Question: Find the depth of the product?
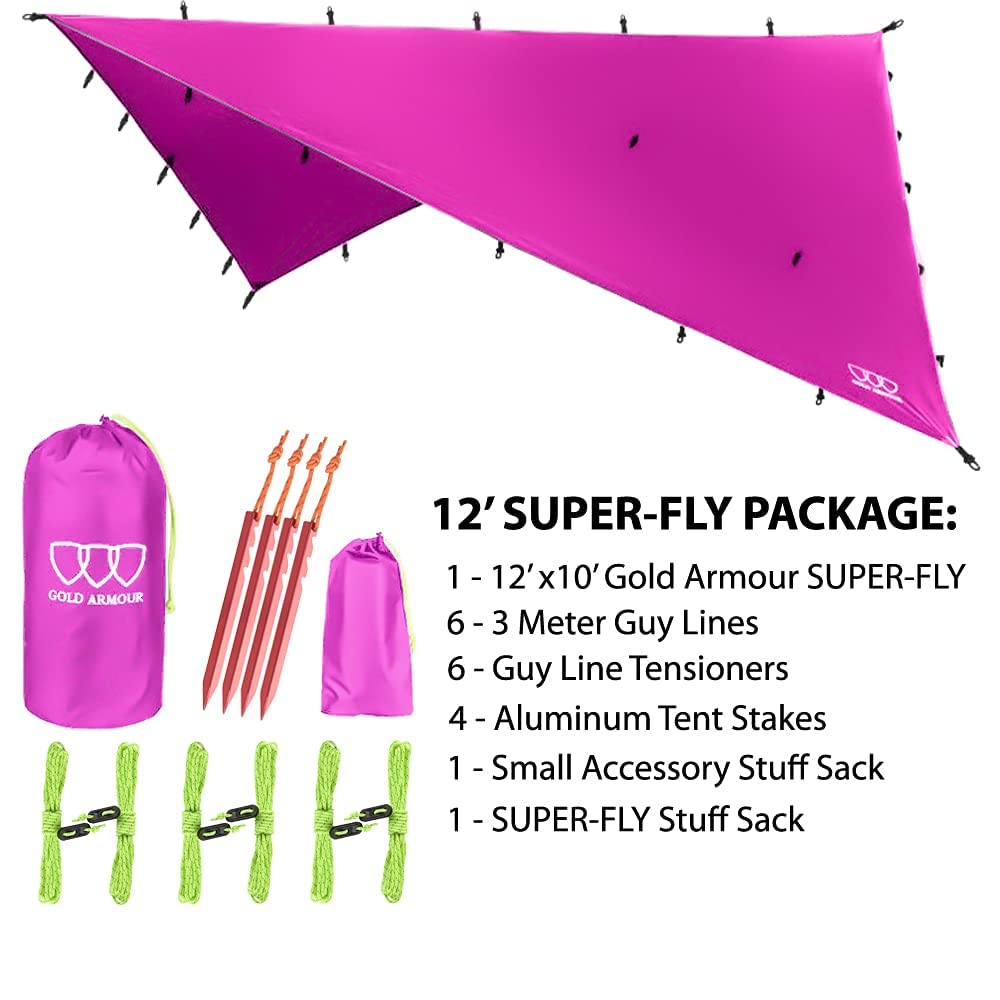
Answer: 10.0 foot